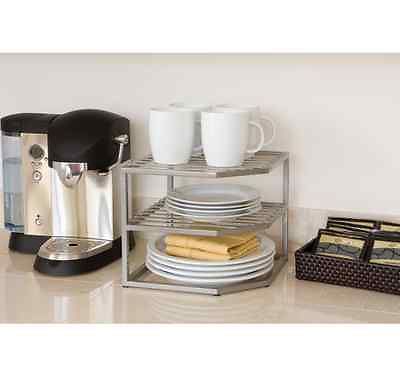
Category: cabinet